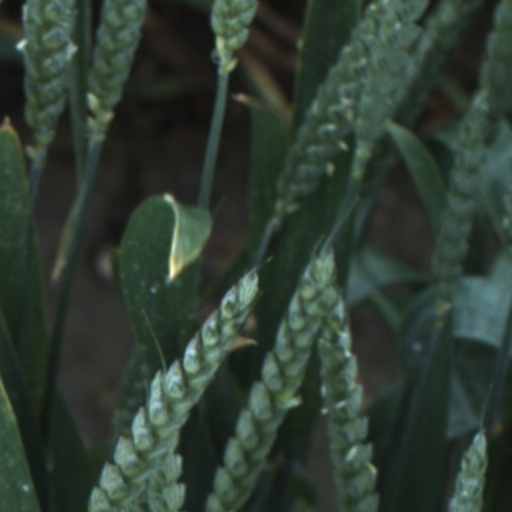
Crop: wheat